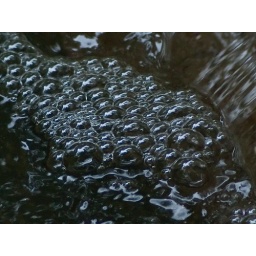
Bubbles reflecting sky and trees above - captured in drainage ditch at Bi-centennial Park, Grand Blanc, MI